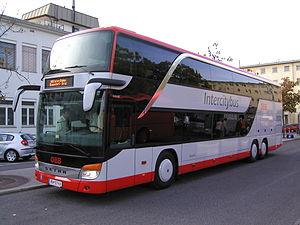
Les Chemins de fer fédéraux autrichiens est l'entreprise ferroviaire publique autrichienne, officiellement créée par loi du 19 juillet 1923. Ils sont notamment présentes dans les domaines du transport de voyageurs, du transport de marchandises et réalise la gestion, l'exploitation et la maintenance du réseau ferré national appartenant à l'État.
Setra est un constructeur allemand d'autocars et d'autobus. L'entreprise a été fondée en 1950 à Neu-Ulm, en Bavière par Karl Kässbohrer. Elle est aujourd'hui une filiale du groupe Daimler.